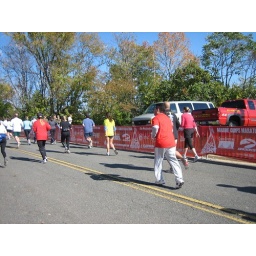
deborah in yellow shirt (end of race)